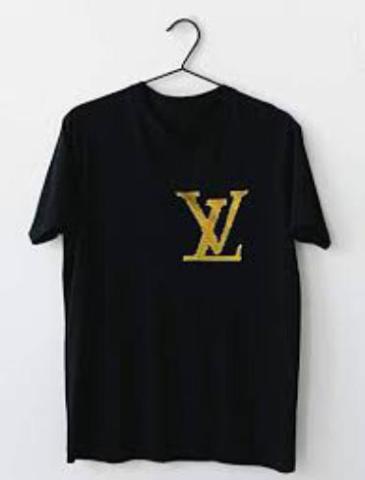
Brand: louis vuitton-2
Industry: Clothes